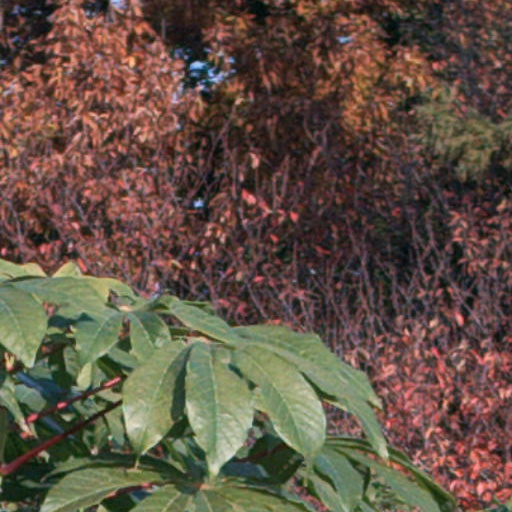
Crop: cassava